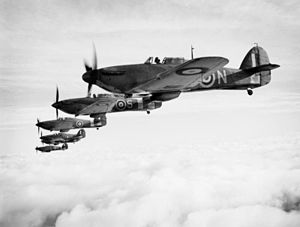
Angrebet i det Indiske ocean
Britiske Hawker Sea Hurricanes
Angrebet i det Indiske ocean var et stort anlagt japansk angreb på allierede, dvs. britiske baser i det Indiske ocean under Stillehavskrigen i 2. verdenskrig. Det havde dæknavnet Operation C og foregik mellem 1. og 9. april 1942.